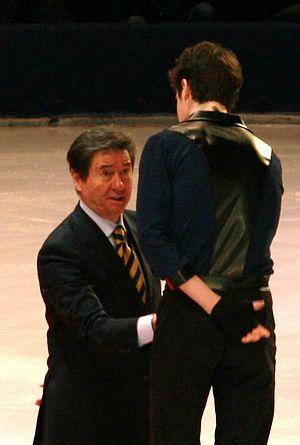
Ottavio Cinquanta a été président de l'International Skating Union de 1994 à 2016, et membre du Comité international olympique de 1996 à 2016.